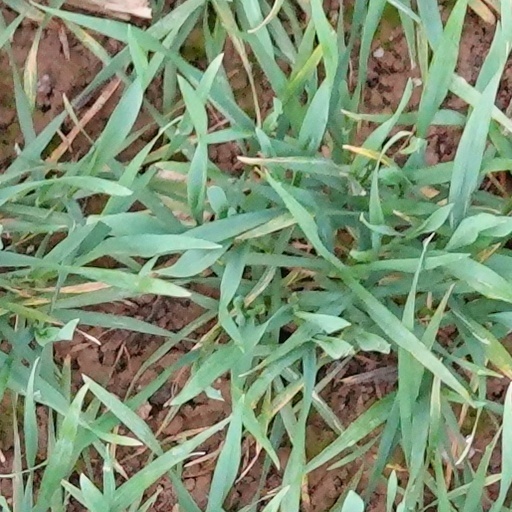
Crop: wheat